Pentagonal tiling

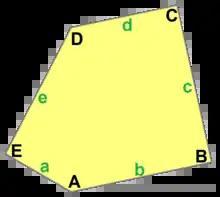
An example pentagonal tile with angle labels A,B,C,D, and E, and edge length labels a,b,c,d, and e

Fifteen types of convex pentagons are known to tile the plane monohedrally (i.e., with one type of tile). The most recent one was discovered in 2015. This list has been shown to be complete by (result subject to peer-review). showed that there are only eight edge-to-edge convex types, a result obtained independently by .